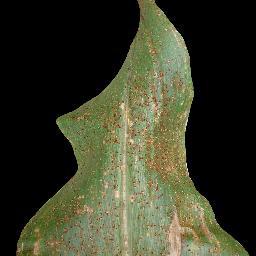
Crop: corn
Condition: (maize)_common_rust